Yu Wenxia

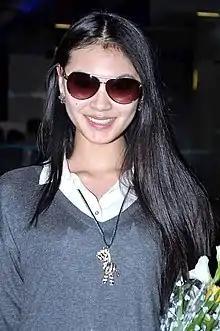
Wenxia at Mumbai Airport

Yu Wenxia (born 5 July 1989) is a Chinese actress, tv host, singer, model and beauty queen who won Miss World 2012 in Ordos City, Inner Mongolia, the second Chinese national to do so after Zhang Zilin in 2007.